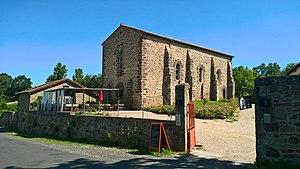
Vieille-Brioude, la léproserie de la Bajasse transformée en restaurant This building is indexed in the Base Mérimée, a database of architectural heritage maintained by the French Ministry of Culture,
La léproserie de la Bajasse se situe à Vieille-Brioude, en Haute-Loire.